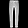
Label: Trouser